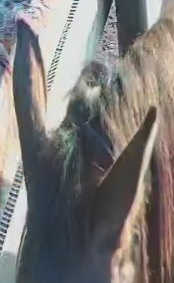
Face region: ears (position_of_ears)
Pain indicator: moderately_present